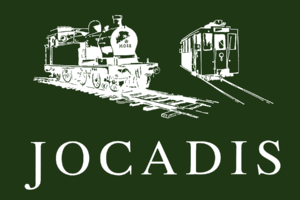
Image reconstituée à partir de matériel publicitaire
Jocadis était une entreprise du secteur du commerce de détail active dans le domaine du modélisme.